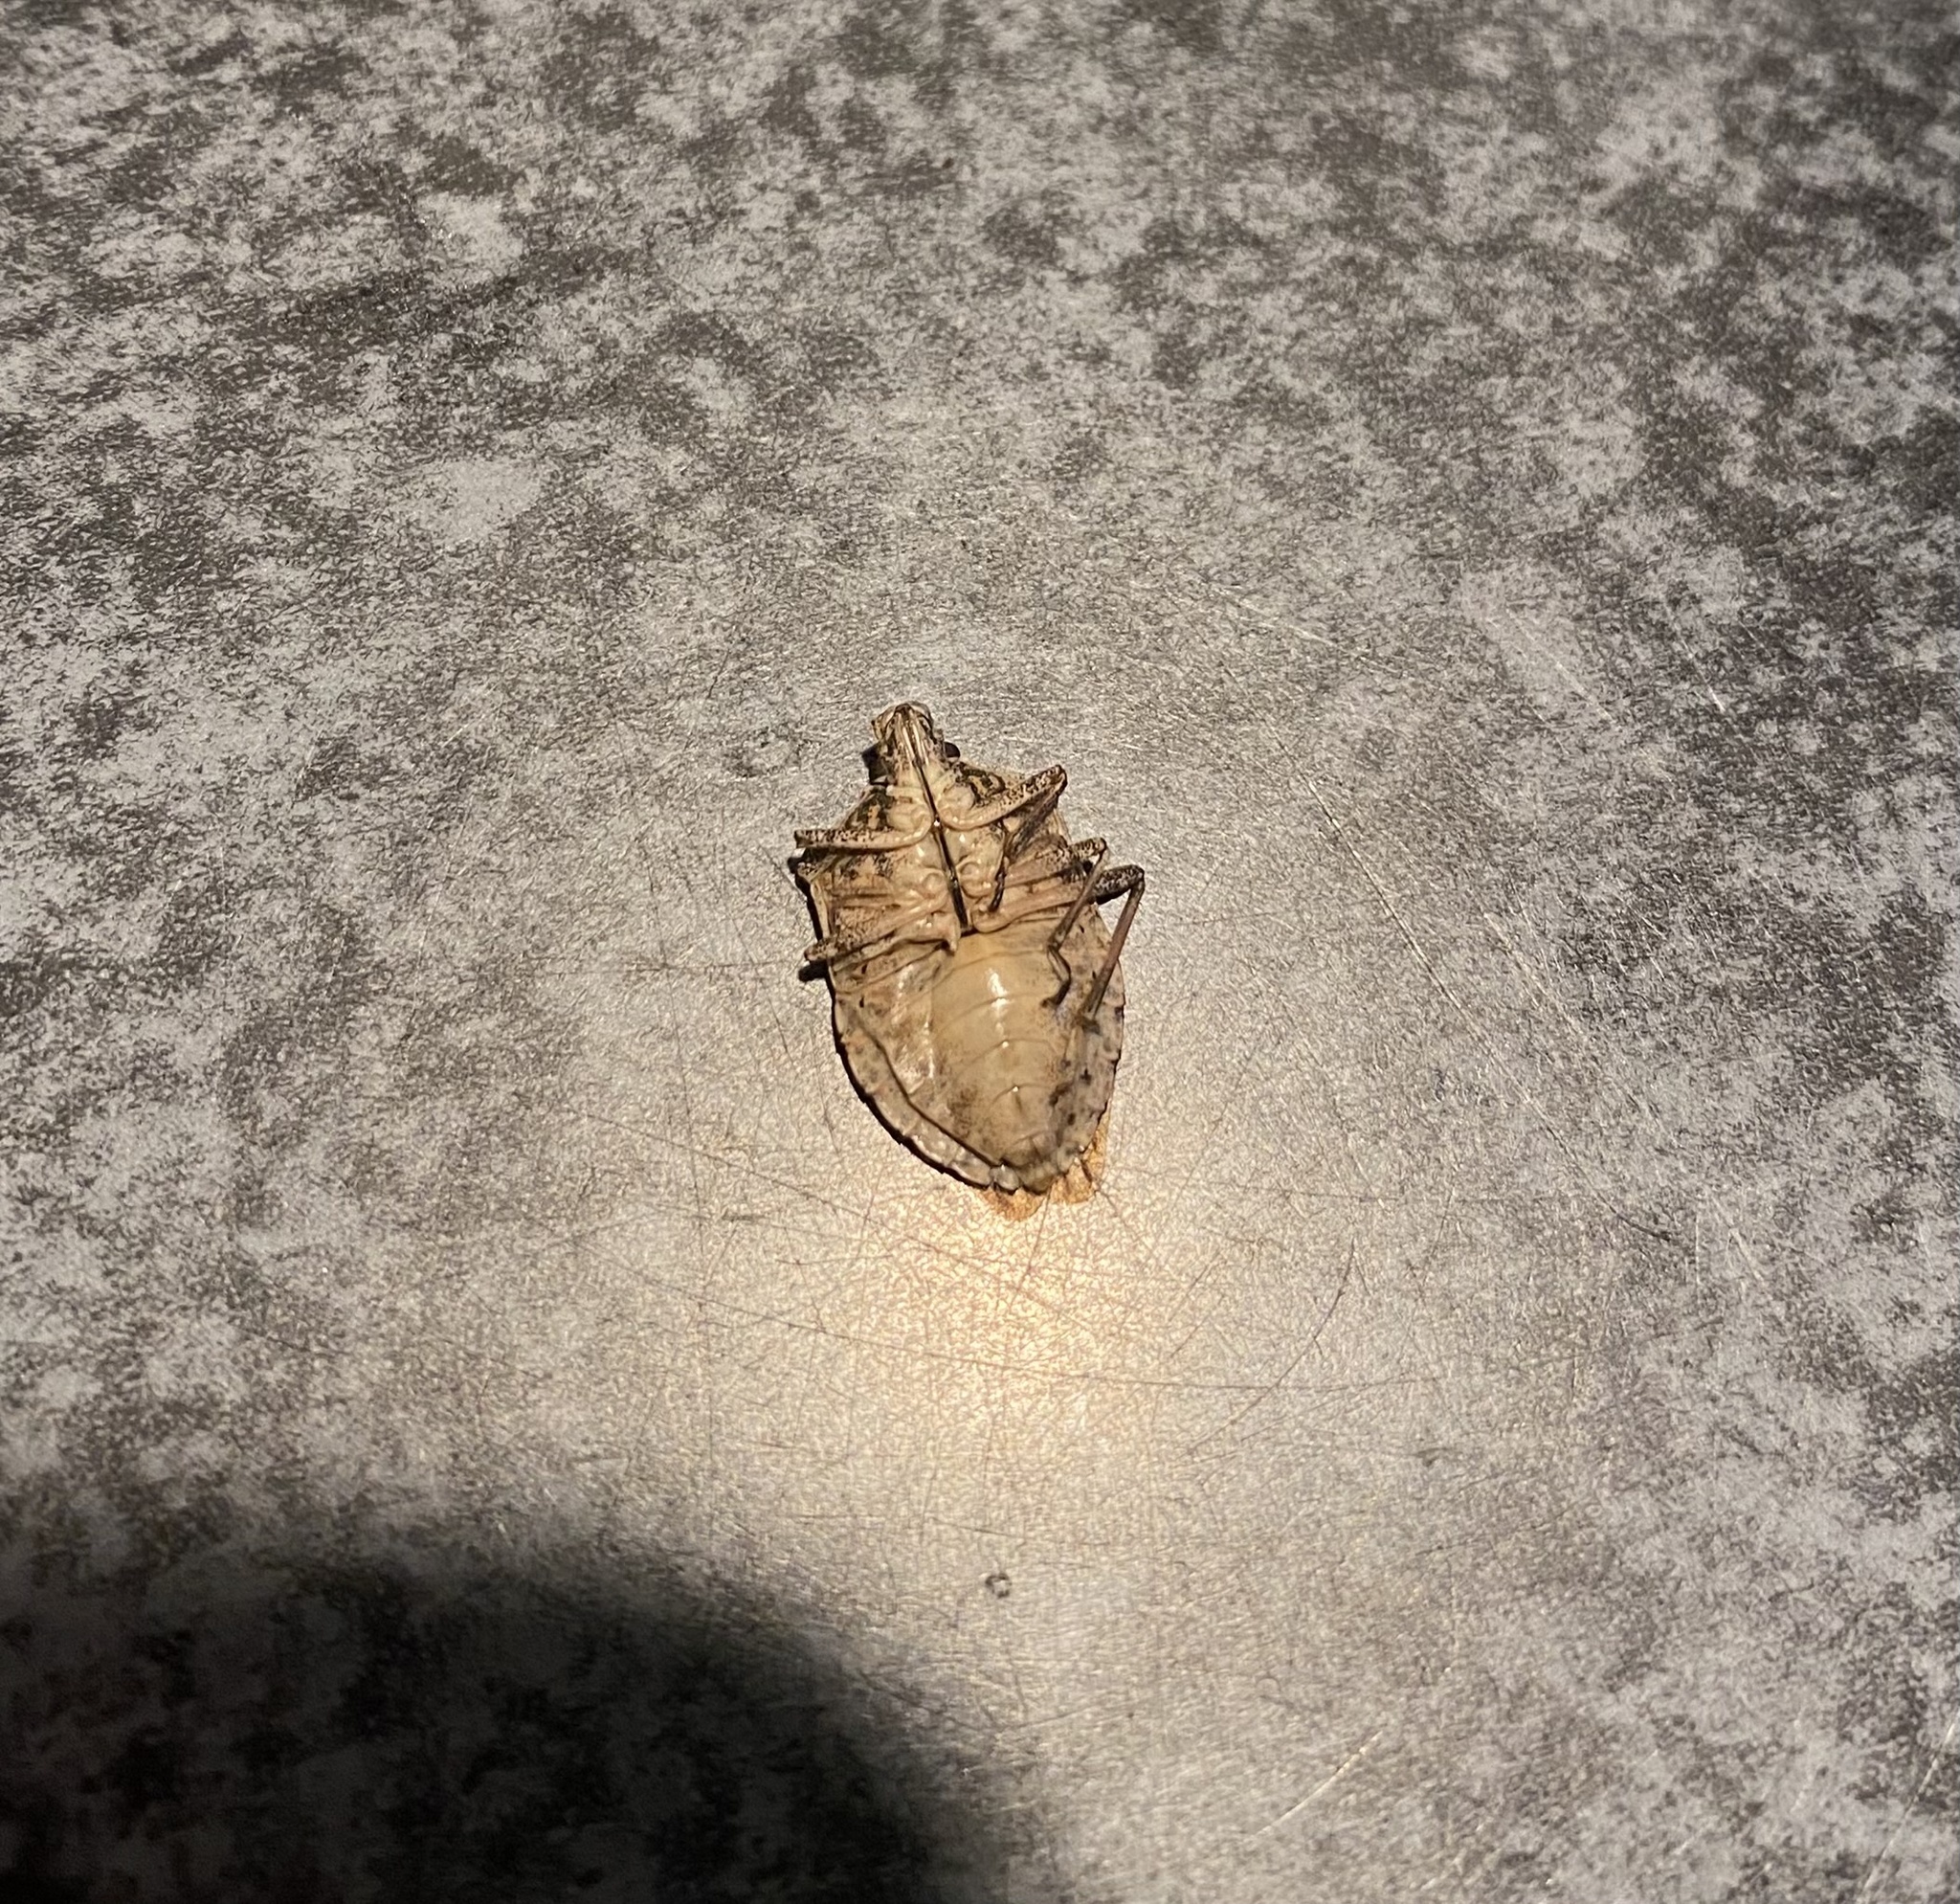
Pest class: stink_bug